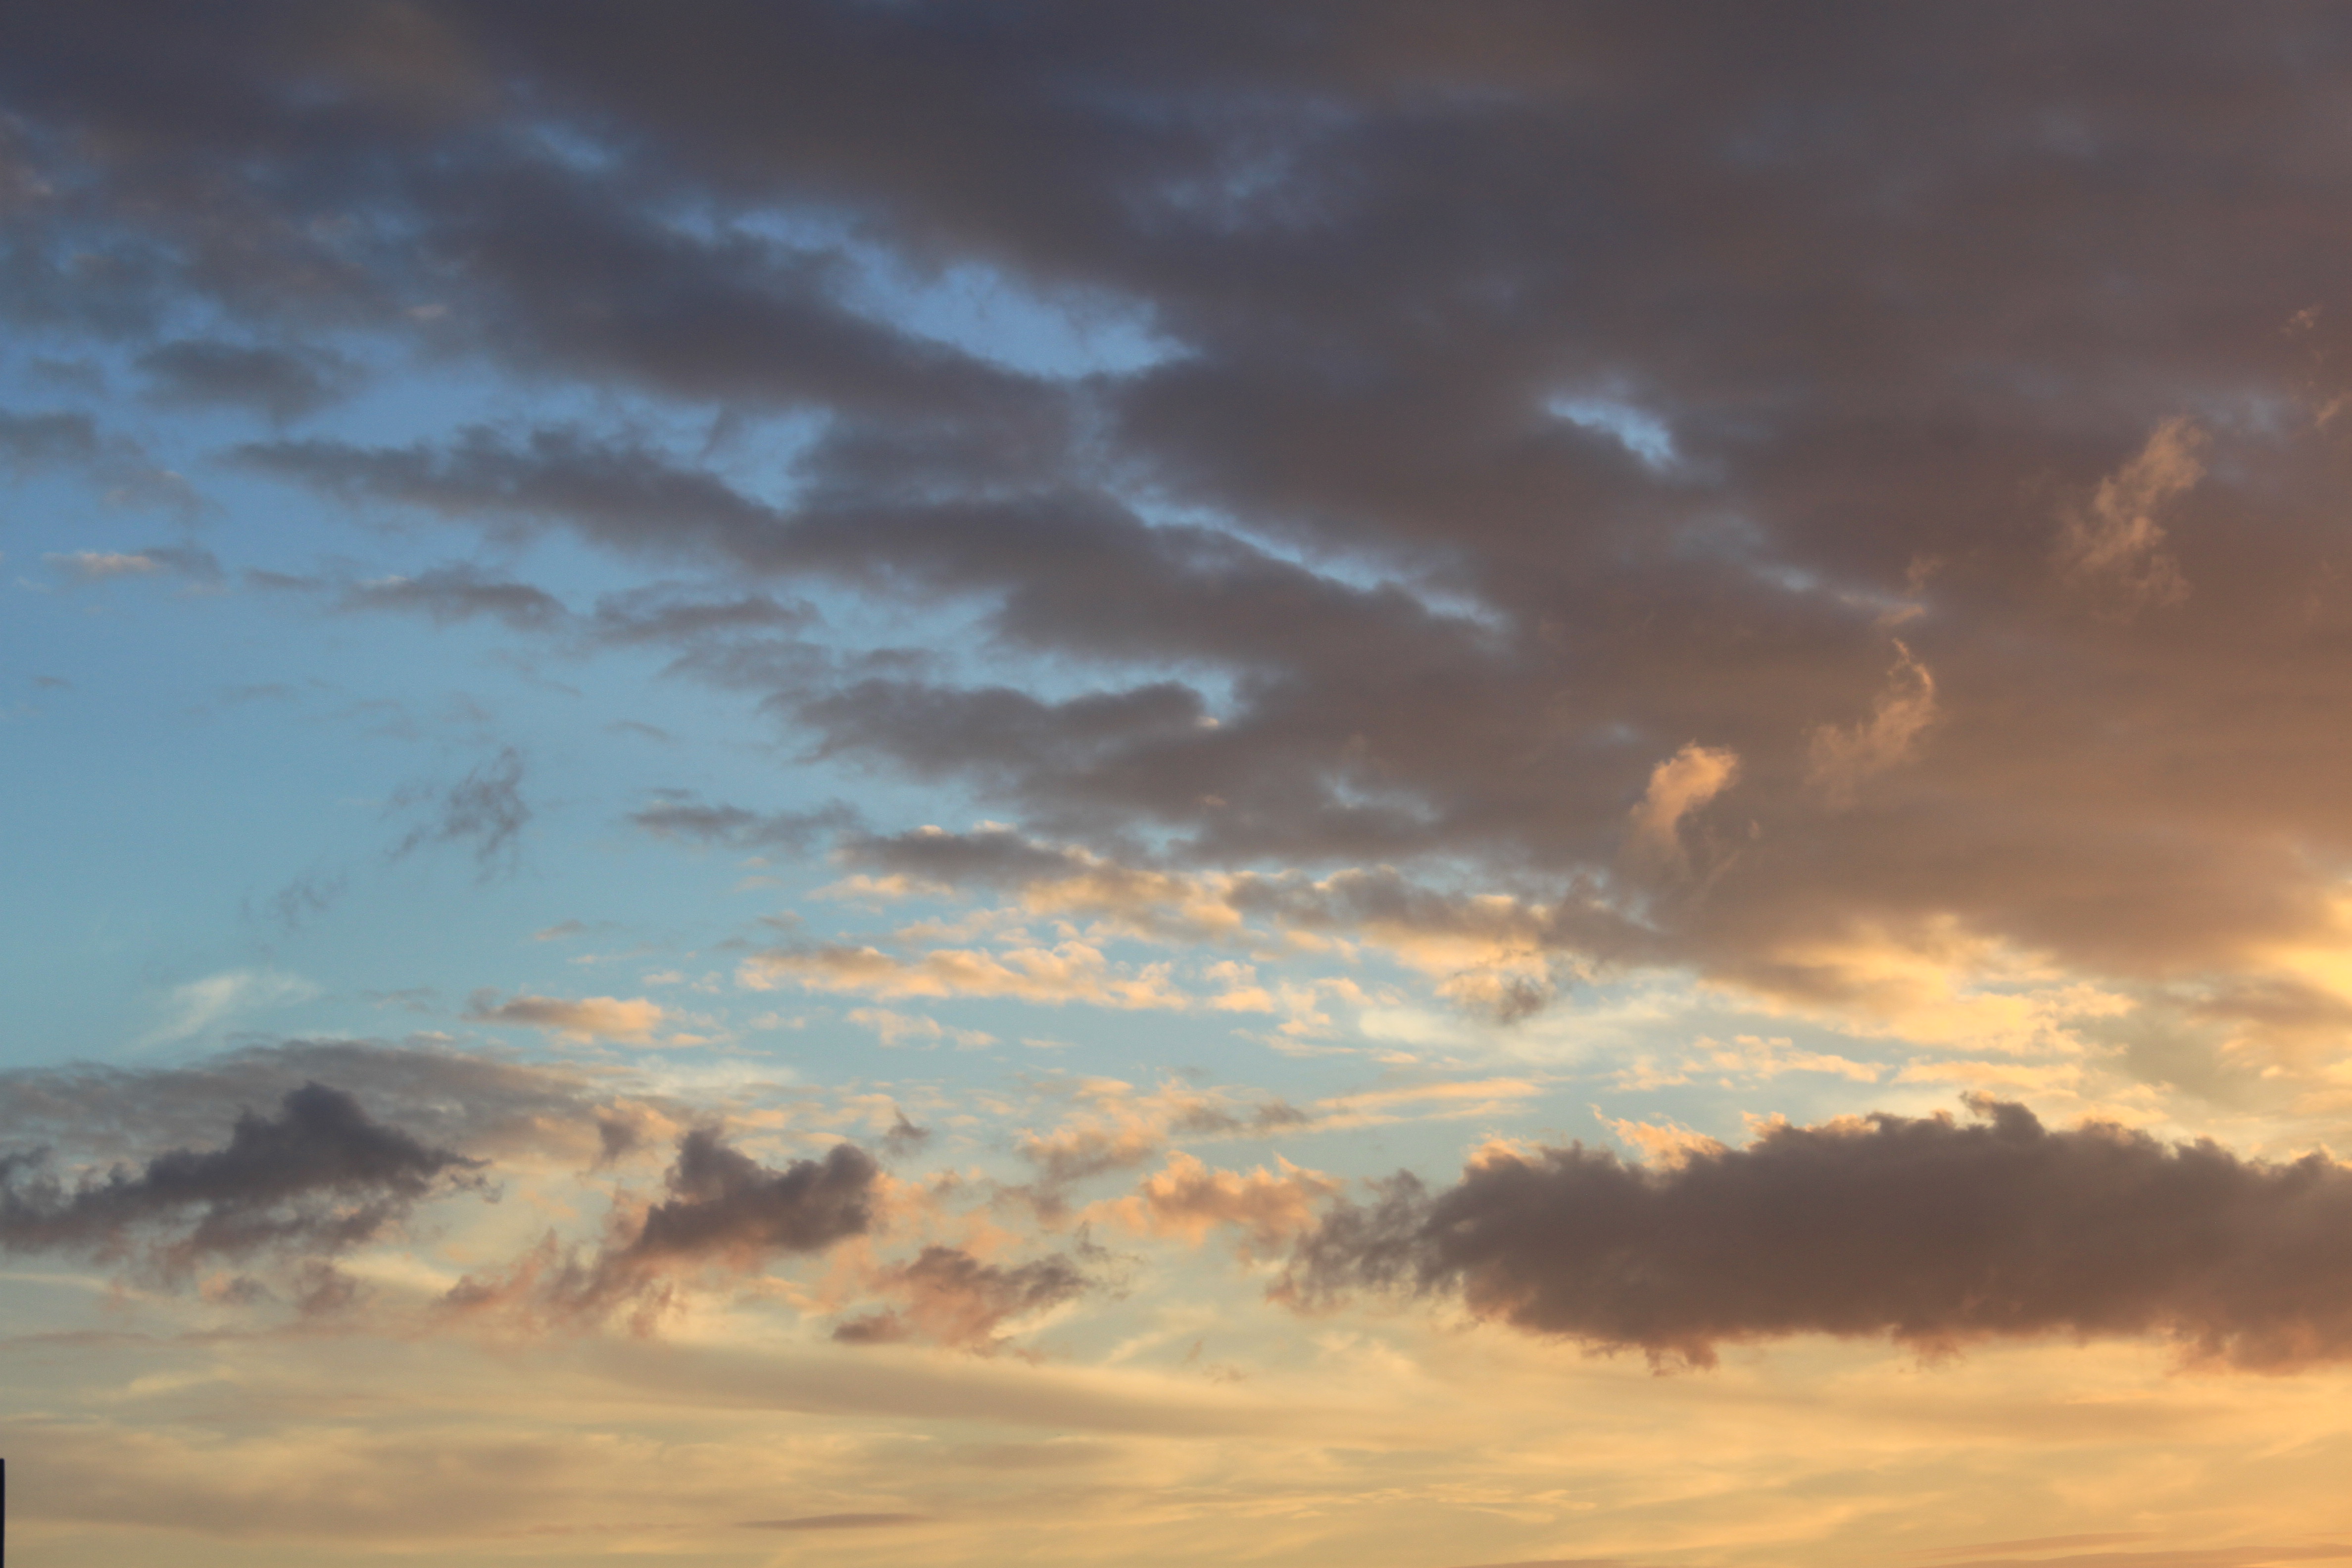
landscape, horizon, light, cloud, sky, sunrise, sunset, prairie, sunlight, morning, dawn, atmosphere, dusk, evening, cumulus, outdoors, clouds, daylight, afterglow, meteorological phenomenon, red sky at morning